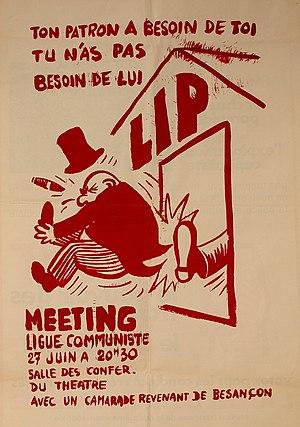
Exposition Mai 68 et la suite..., à Villeneuve-la-Guyard (Yonne, France) , du 22 au 29 mai 2018
La Ligue communiste est fondée en 1969, dans le sillage de Mai 68, de la fusion de la Jeunesse communiste révolutionnaire et du Parti communiste internationaliste.